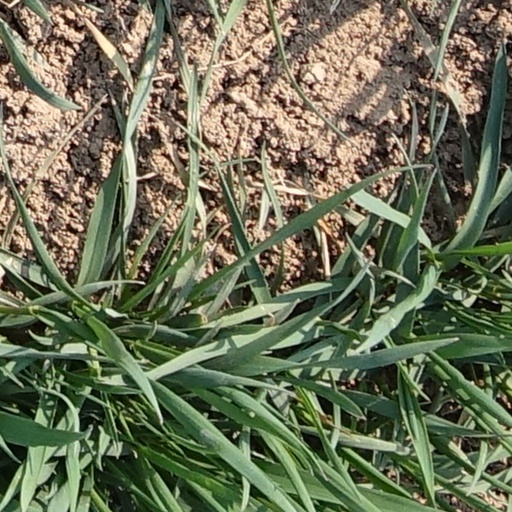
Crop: wheat